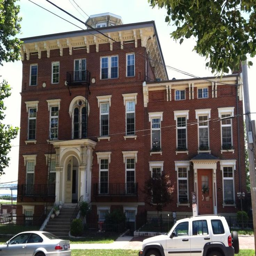
apartment house on person with a widow 's walk supposedly haunted